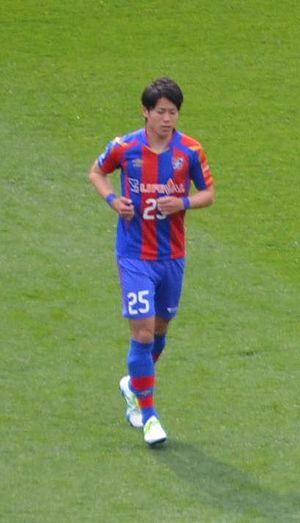
Ryoya Ogawa, né le 24 novembre 1996 à Tokyo au Japon, est un footballeur japonais. Il évolue au poste d'arrière gauche au FC Tokyo.